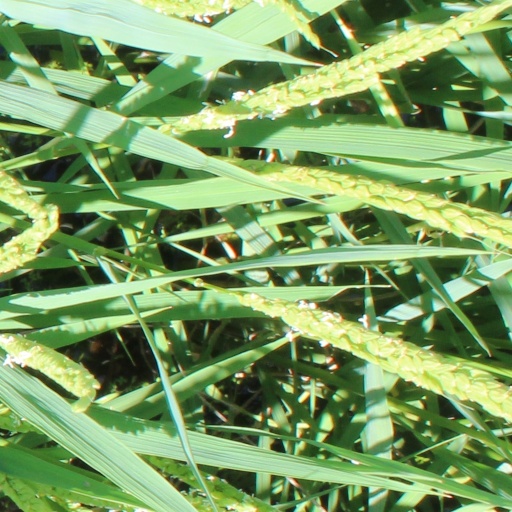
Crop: rice